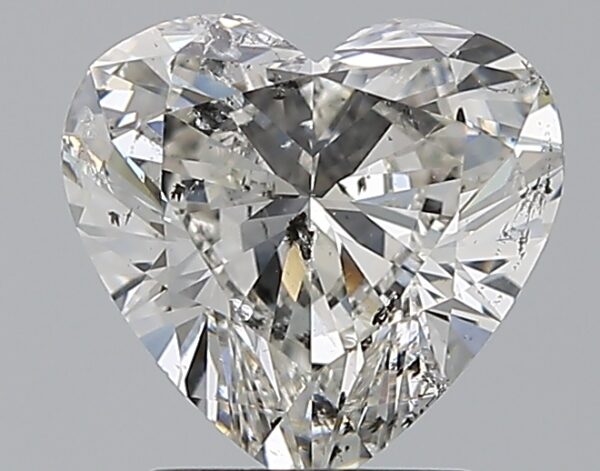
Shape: heart
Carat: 2
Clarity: SI2
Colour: F
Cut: VG
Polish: EX
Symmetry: EX
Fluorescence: SL
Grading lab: HRD
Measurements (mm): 8.46 x 7.95 x 4.69